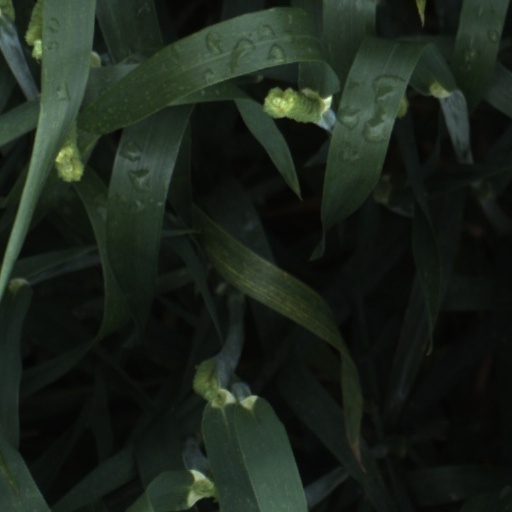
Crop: wheat